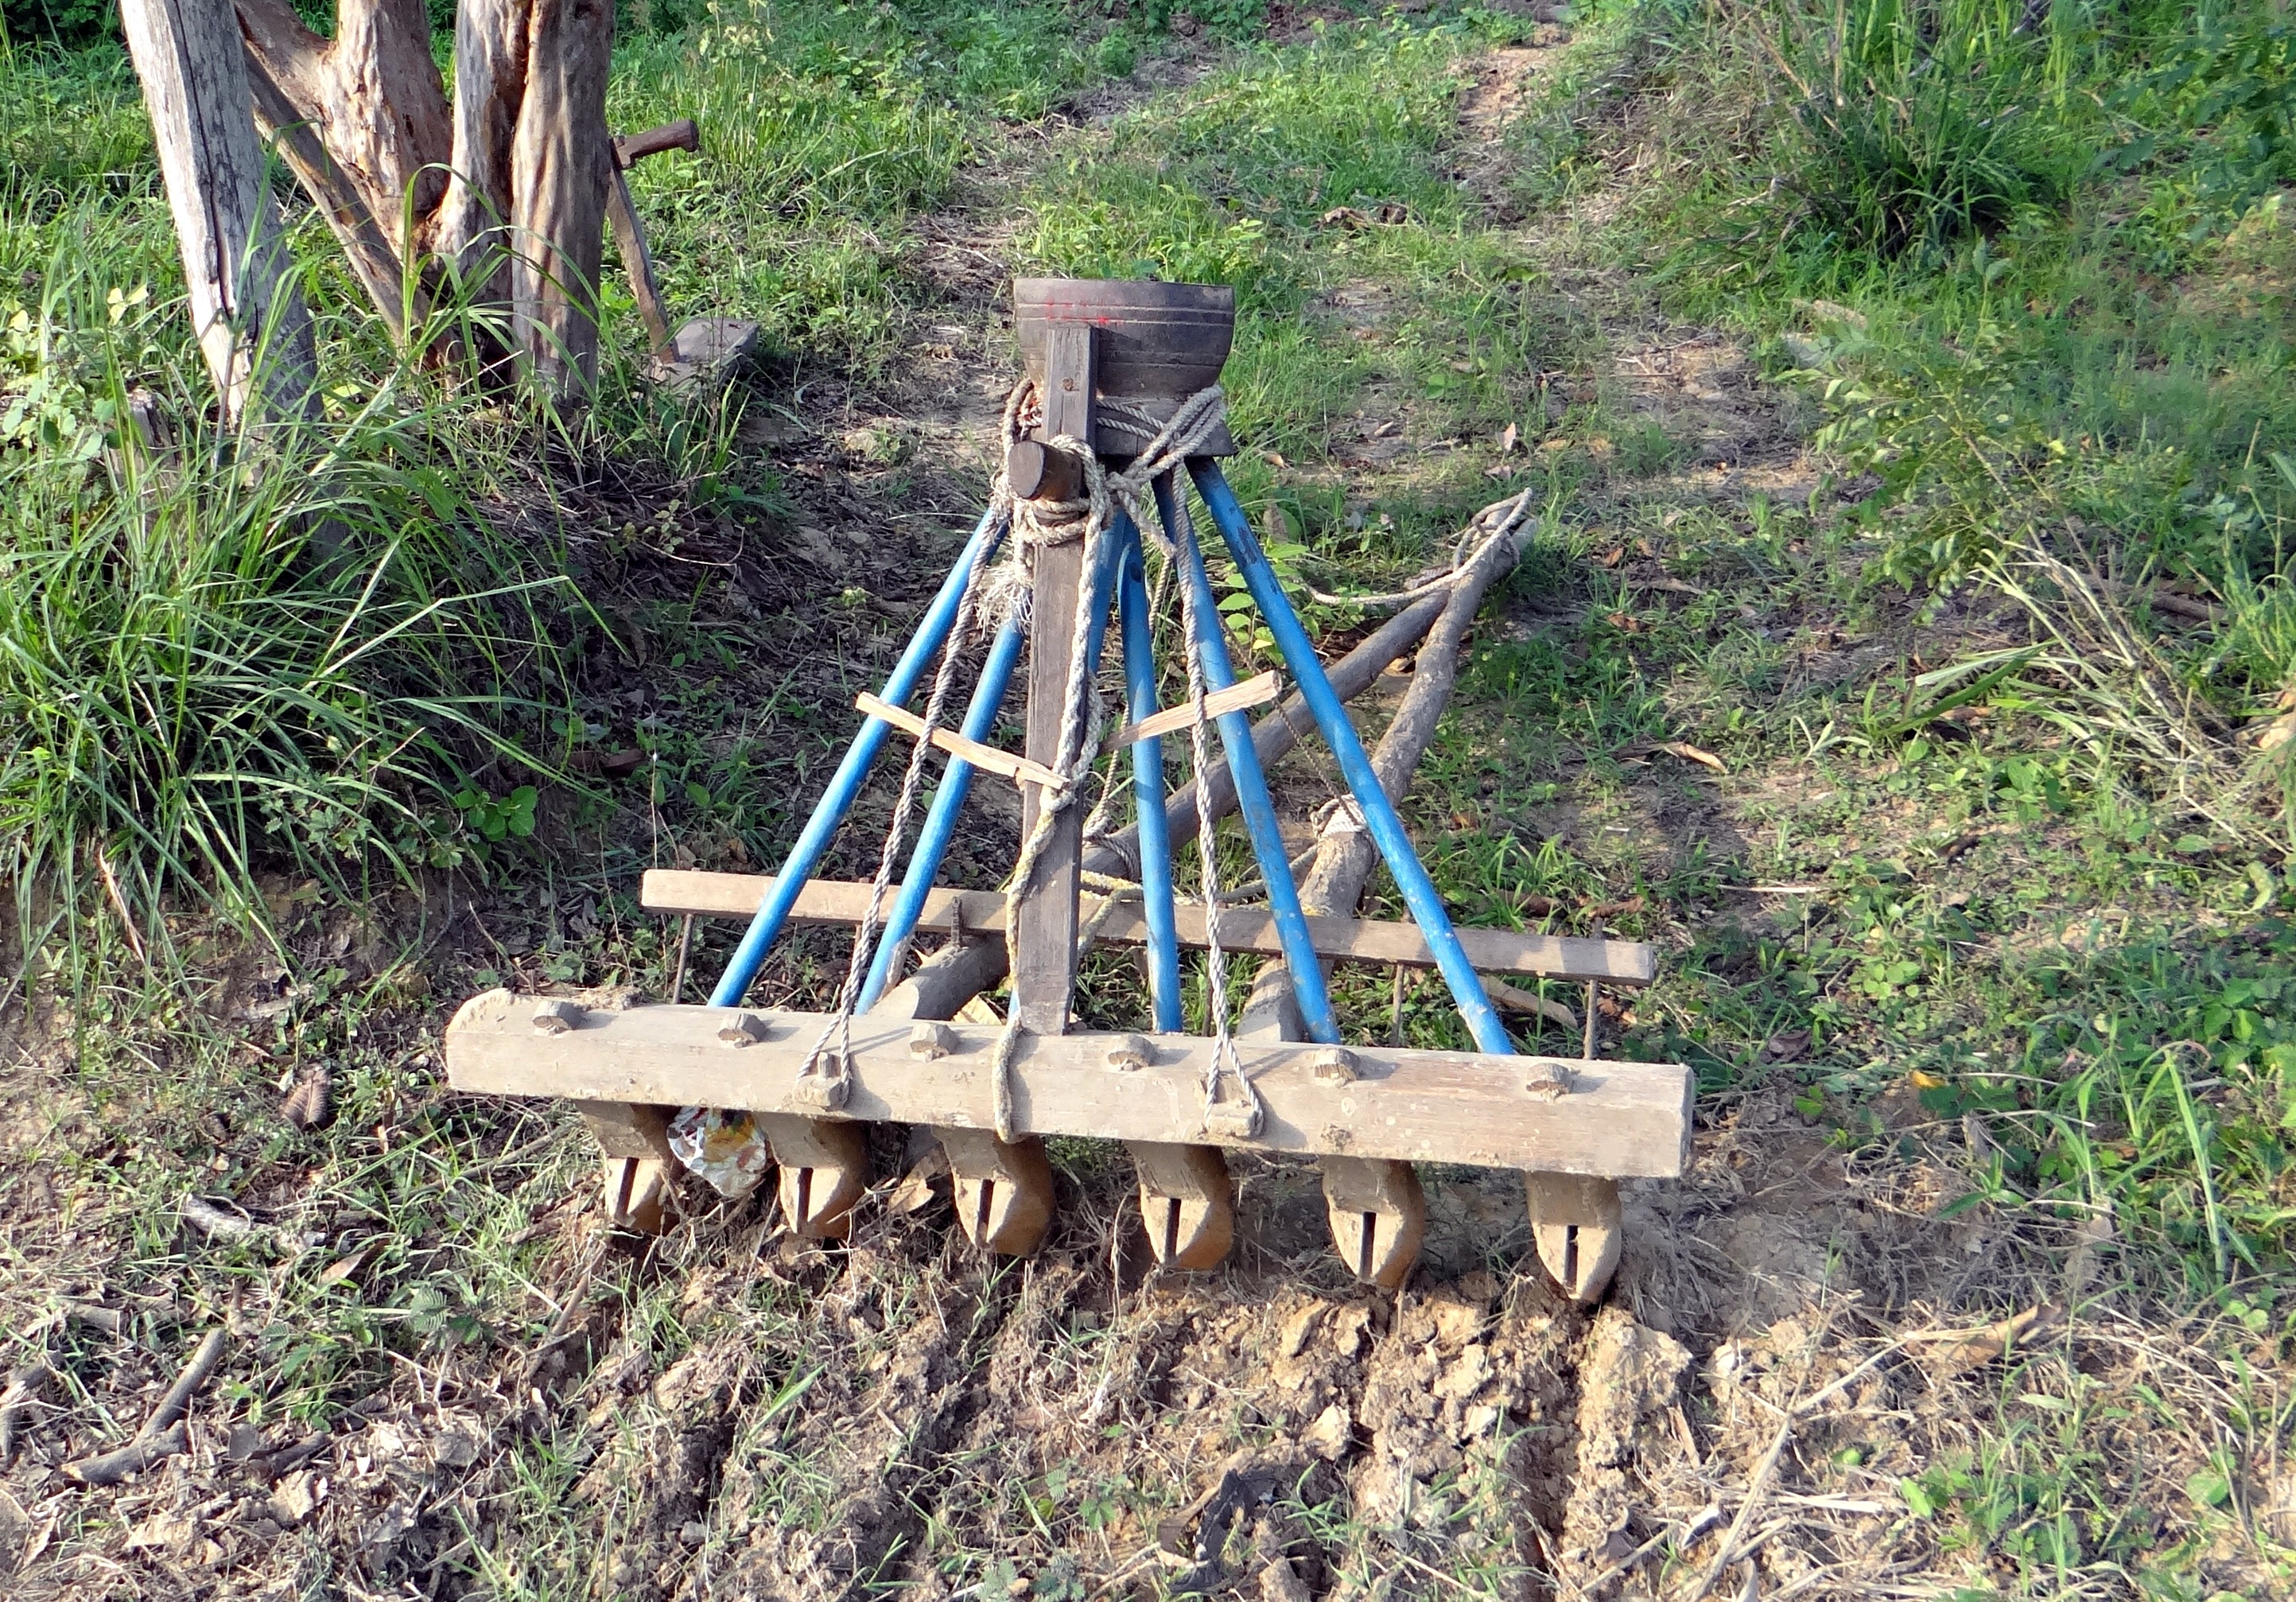
track, vehicle, soil, agriculture, wetland, india, traditional, karnataka, seed dispenser, seed planter, farm implement